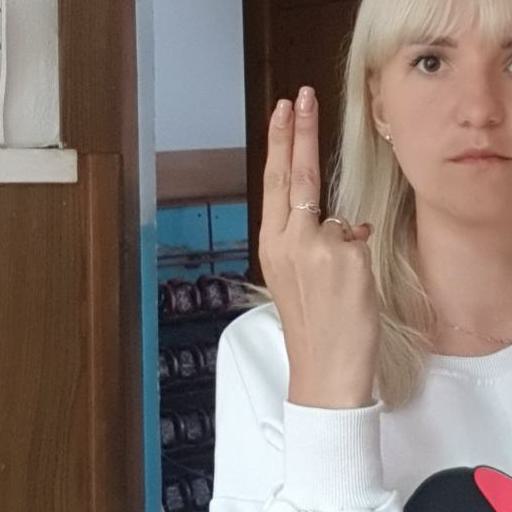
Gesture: two_up_inverted